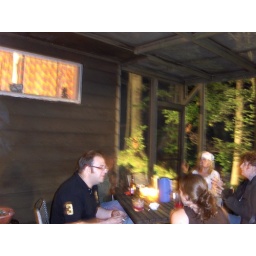
labor day weekend at the lake house in bridgman, michigan with 17 of our closest friends :D